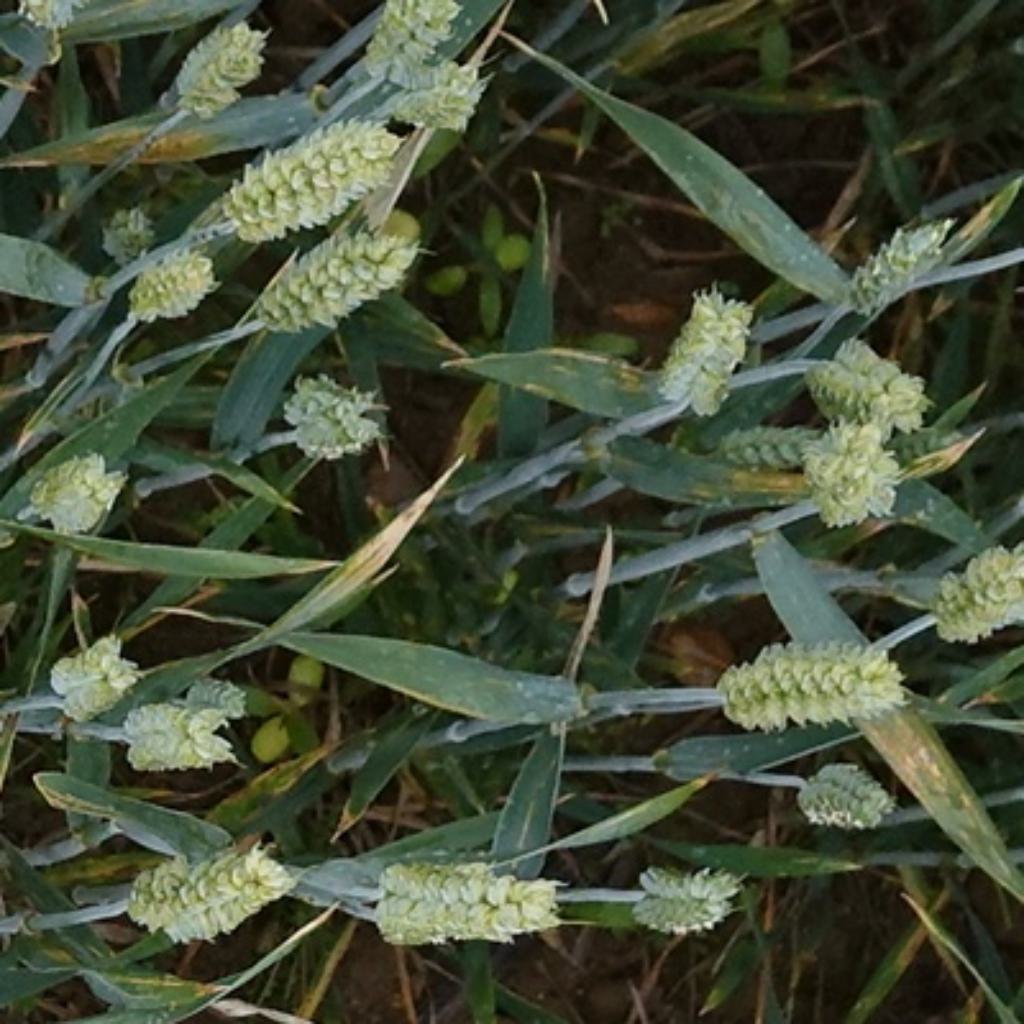
Country: France
Location: Toulouse
Wheat development stage: Filling - Ripening